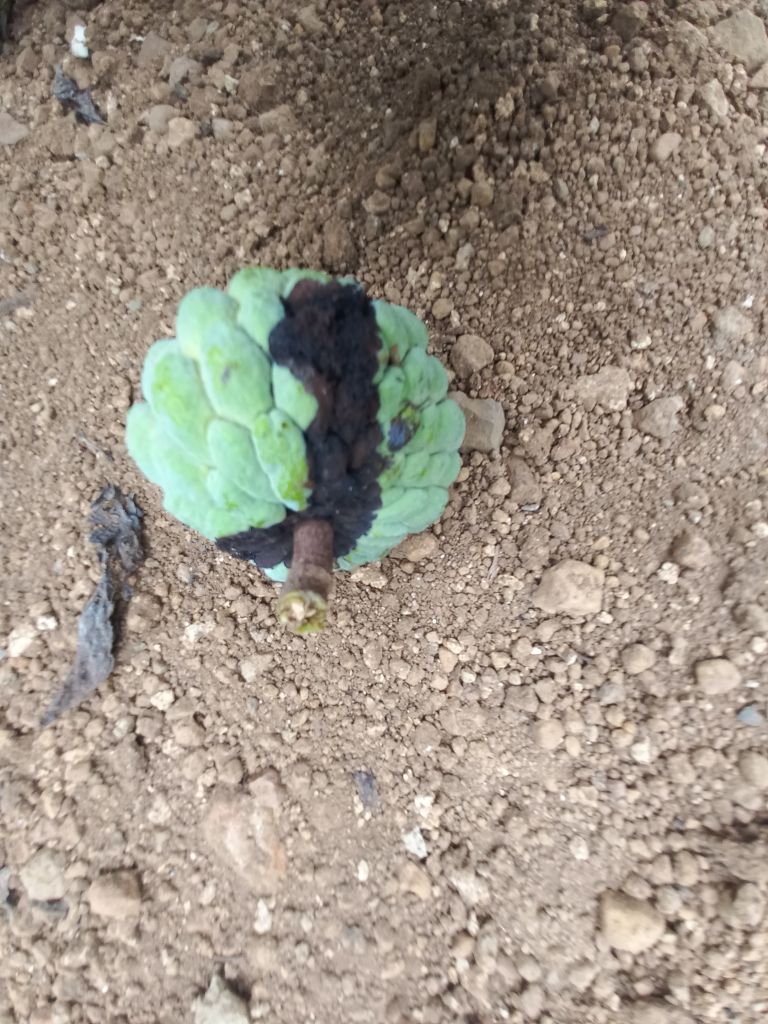
Disease label: Diplodia Rot